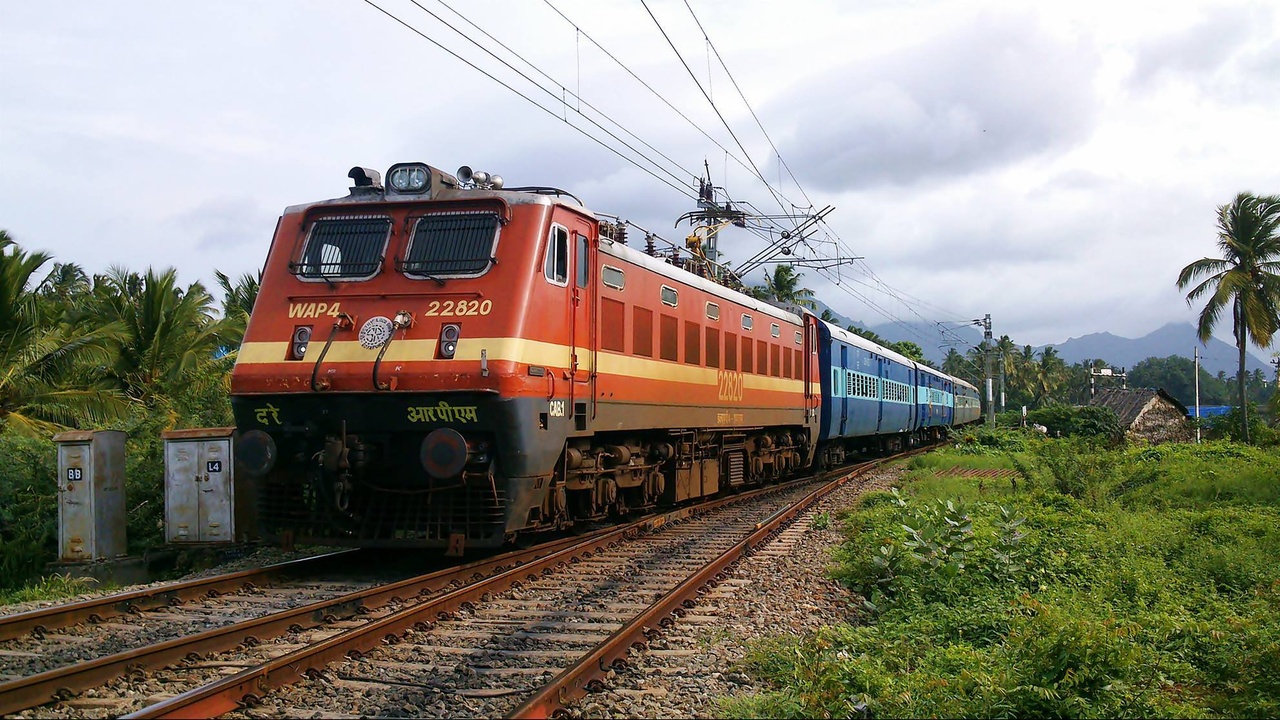
A WAP-4 class locomotive 22820 of Indian Railway belonging to shed Royapuram, bringing the Trivandrum - Nagercoil Passenger train to Nagercoil Jn.